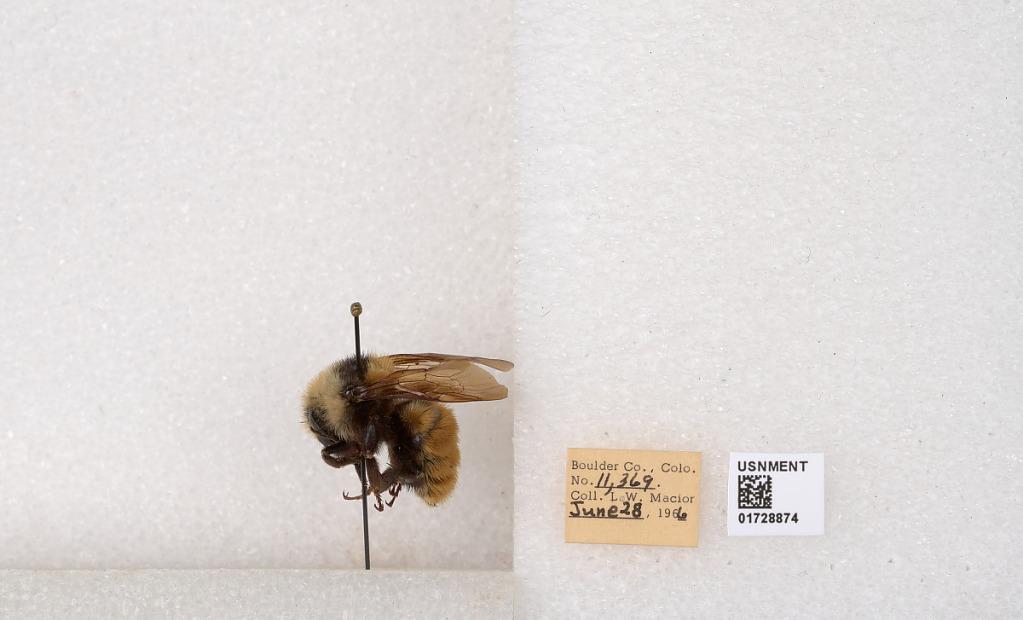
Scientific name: Bombus appositus Cresson
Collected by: L. Macior
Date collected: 1966-6-28
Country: United States
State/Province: Colorado
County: Boulder
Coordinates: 40.0925, -105.358